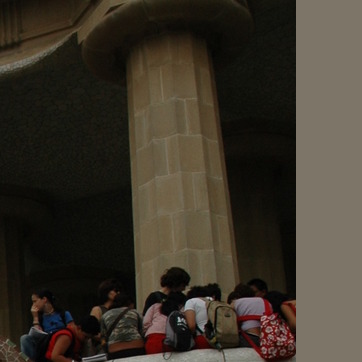
Material: stone